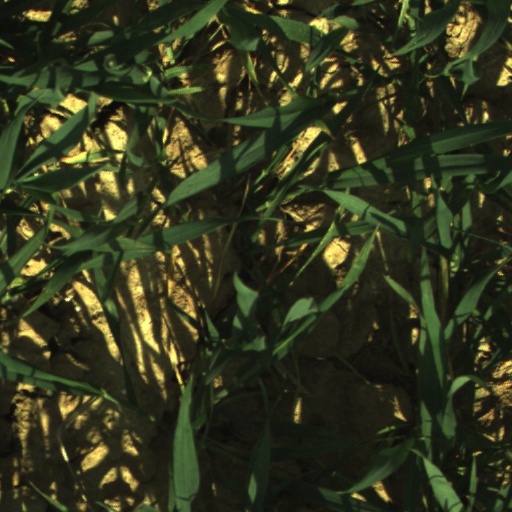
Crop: wheat